Synchrotron Radiation Center

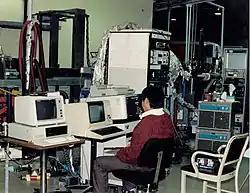
One of the first beamlines on the Aladdin synchrotron, late 1980s

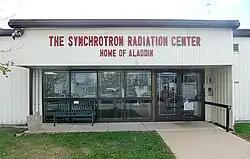
Entrance to the Synchrotron Radiation Center, 2011.

In 1976 SRC submitted a proposal to the NSF for a 750 MeV storage ring as an intense source of VUV and soft x-ray radiation to an energy greater than 1 keV. This proposed ring was named Aladdin. Funding for the new ring was obtained from the NSF, the State of Wisconsin, and the Wisconsin Alumni Research Foundation (WARF). The final design was a four straight section 1 GeV ring, of circumference, and construction of some components started in 1978. A new building to house the facility started construction in April 1979. The initial target date for first stored beam was October 1980.